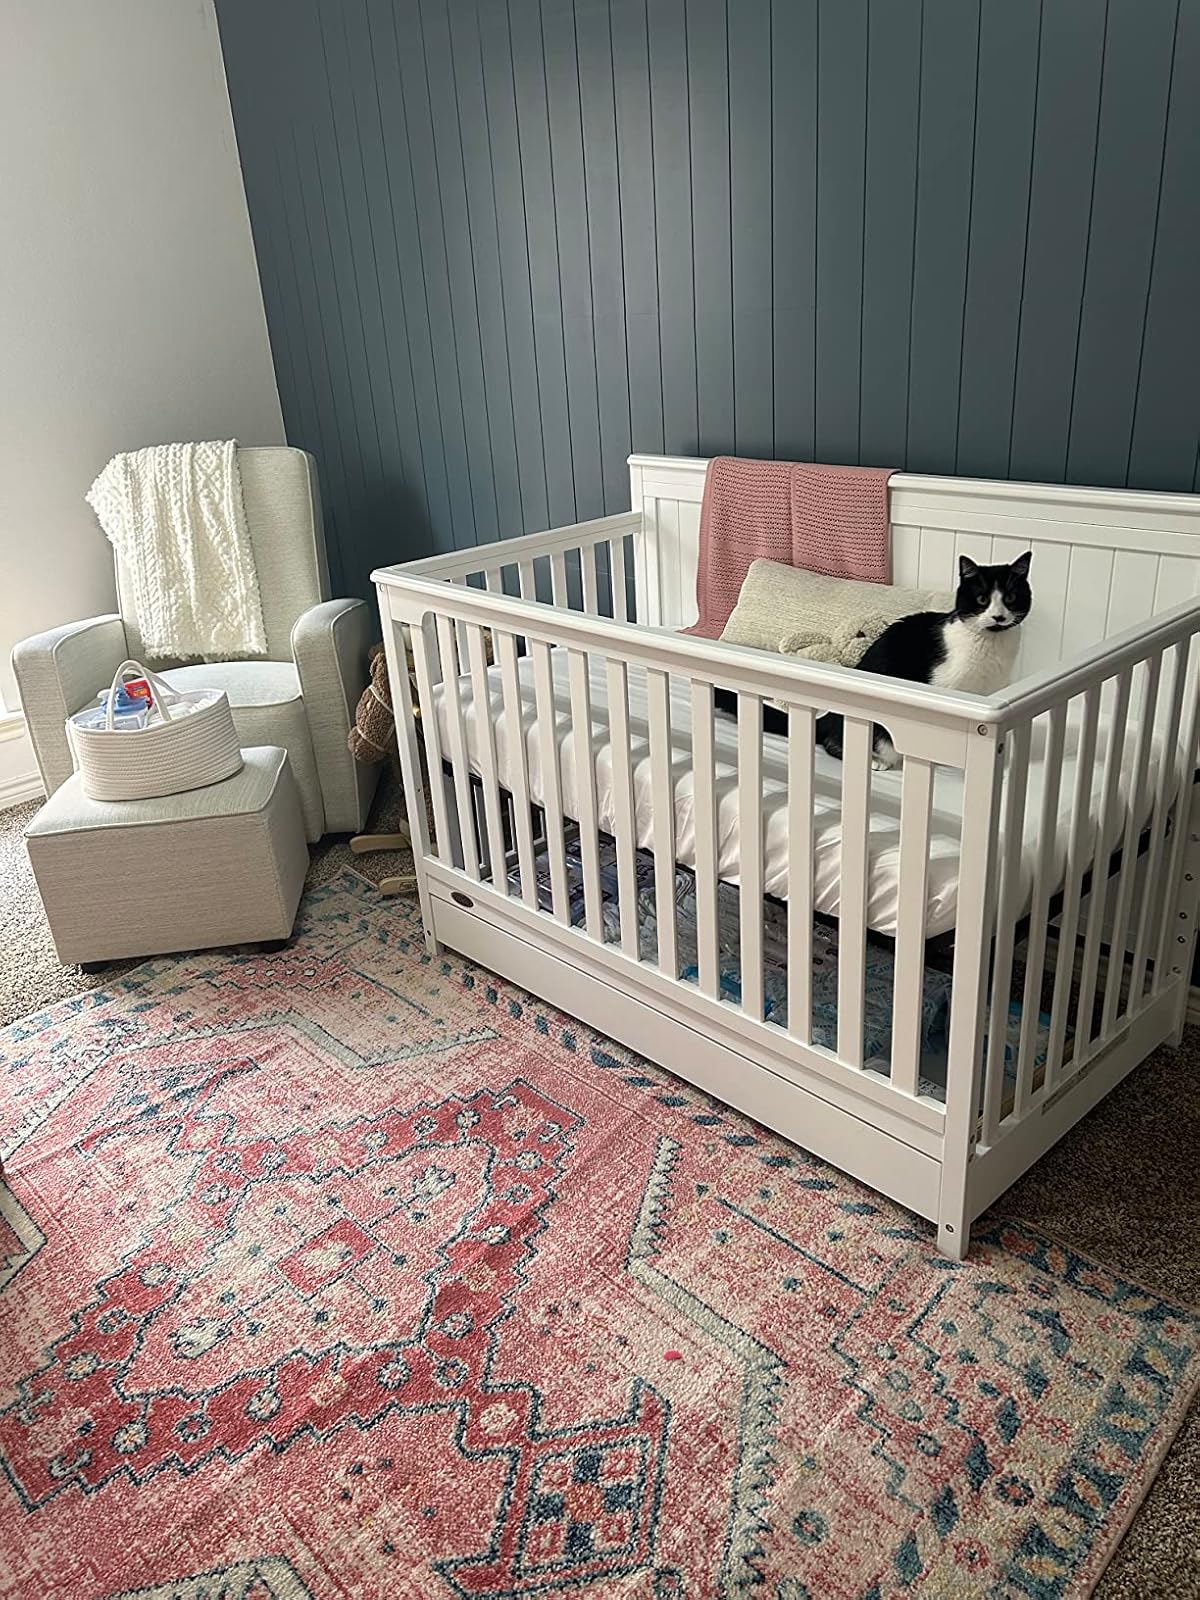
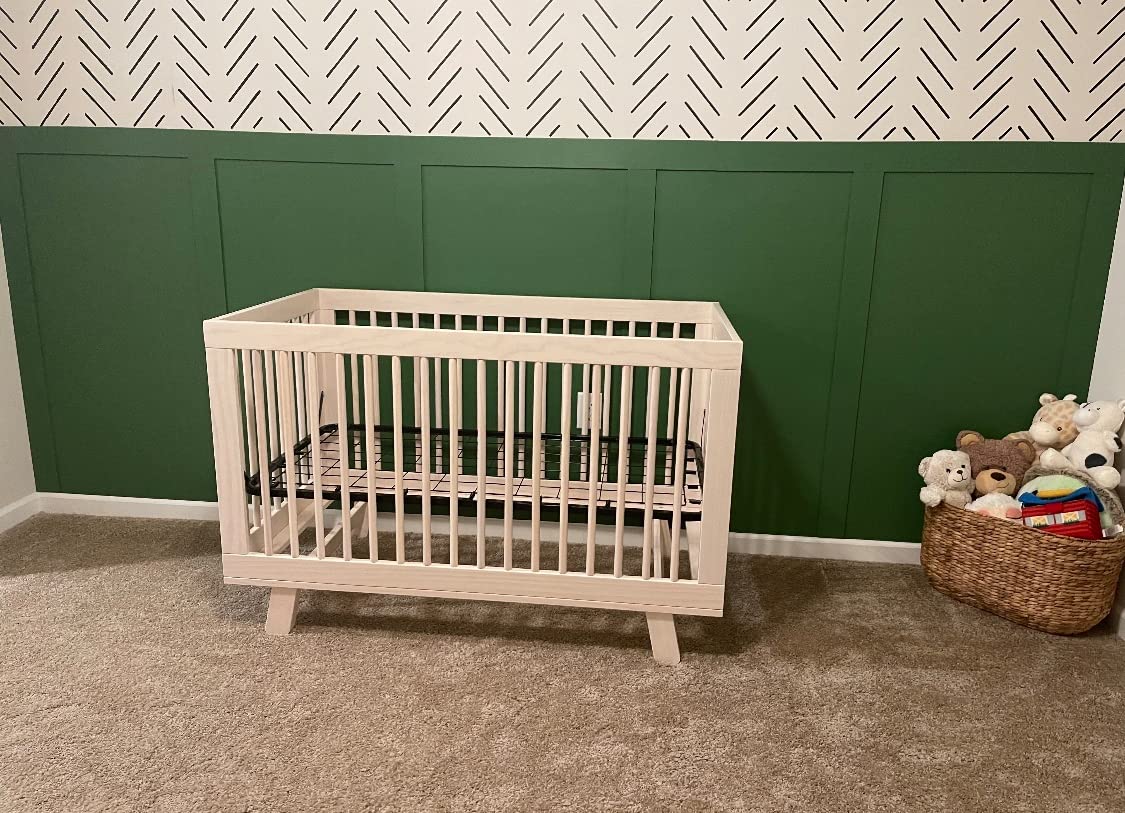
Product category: products_crib
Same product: no